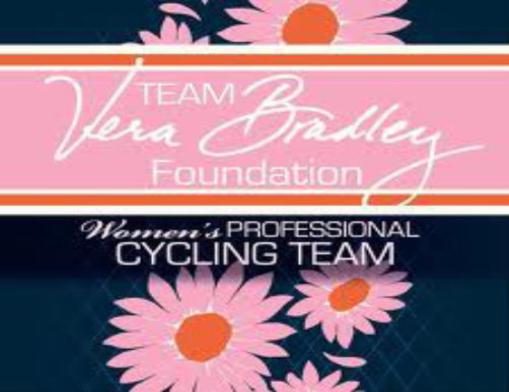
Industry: Clothes